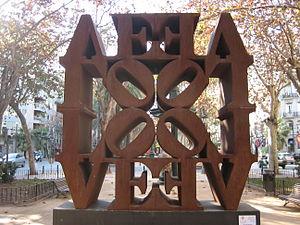
Robert Indiana, nom d'artiste de Robert Clark, né le 13 septembre 1928 à New Castle et mort le 19 mai 2018 à Vinalhaven, est un artiste américain associé au mouvement du pop art.